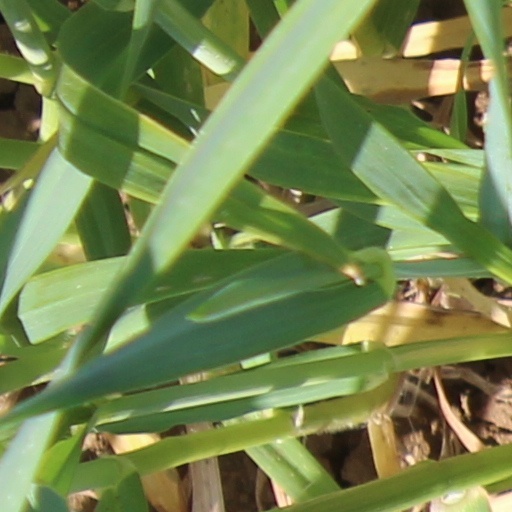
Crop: wheat